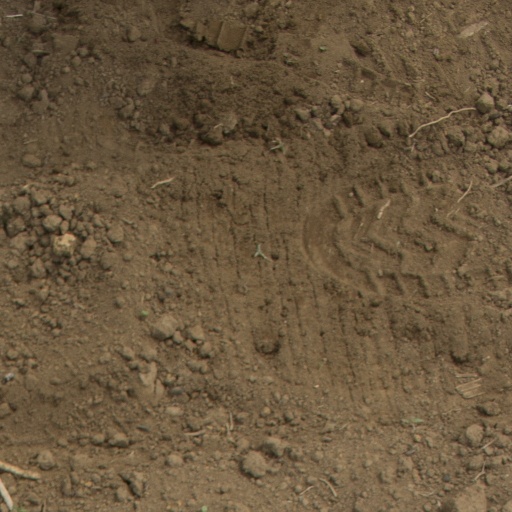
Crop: Jerusalem artichoke